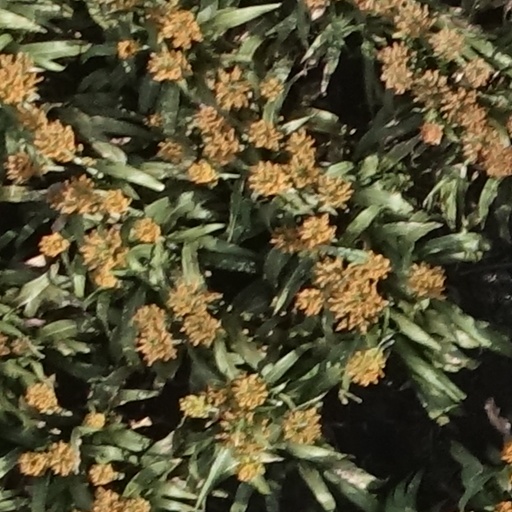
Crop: sorghum